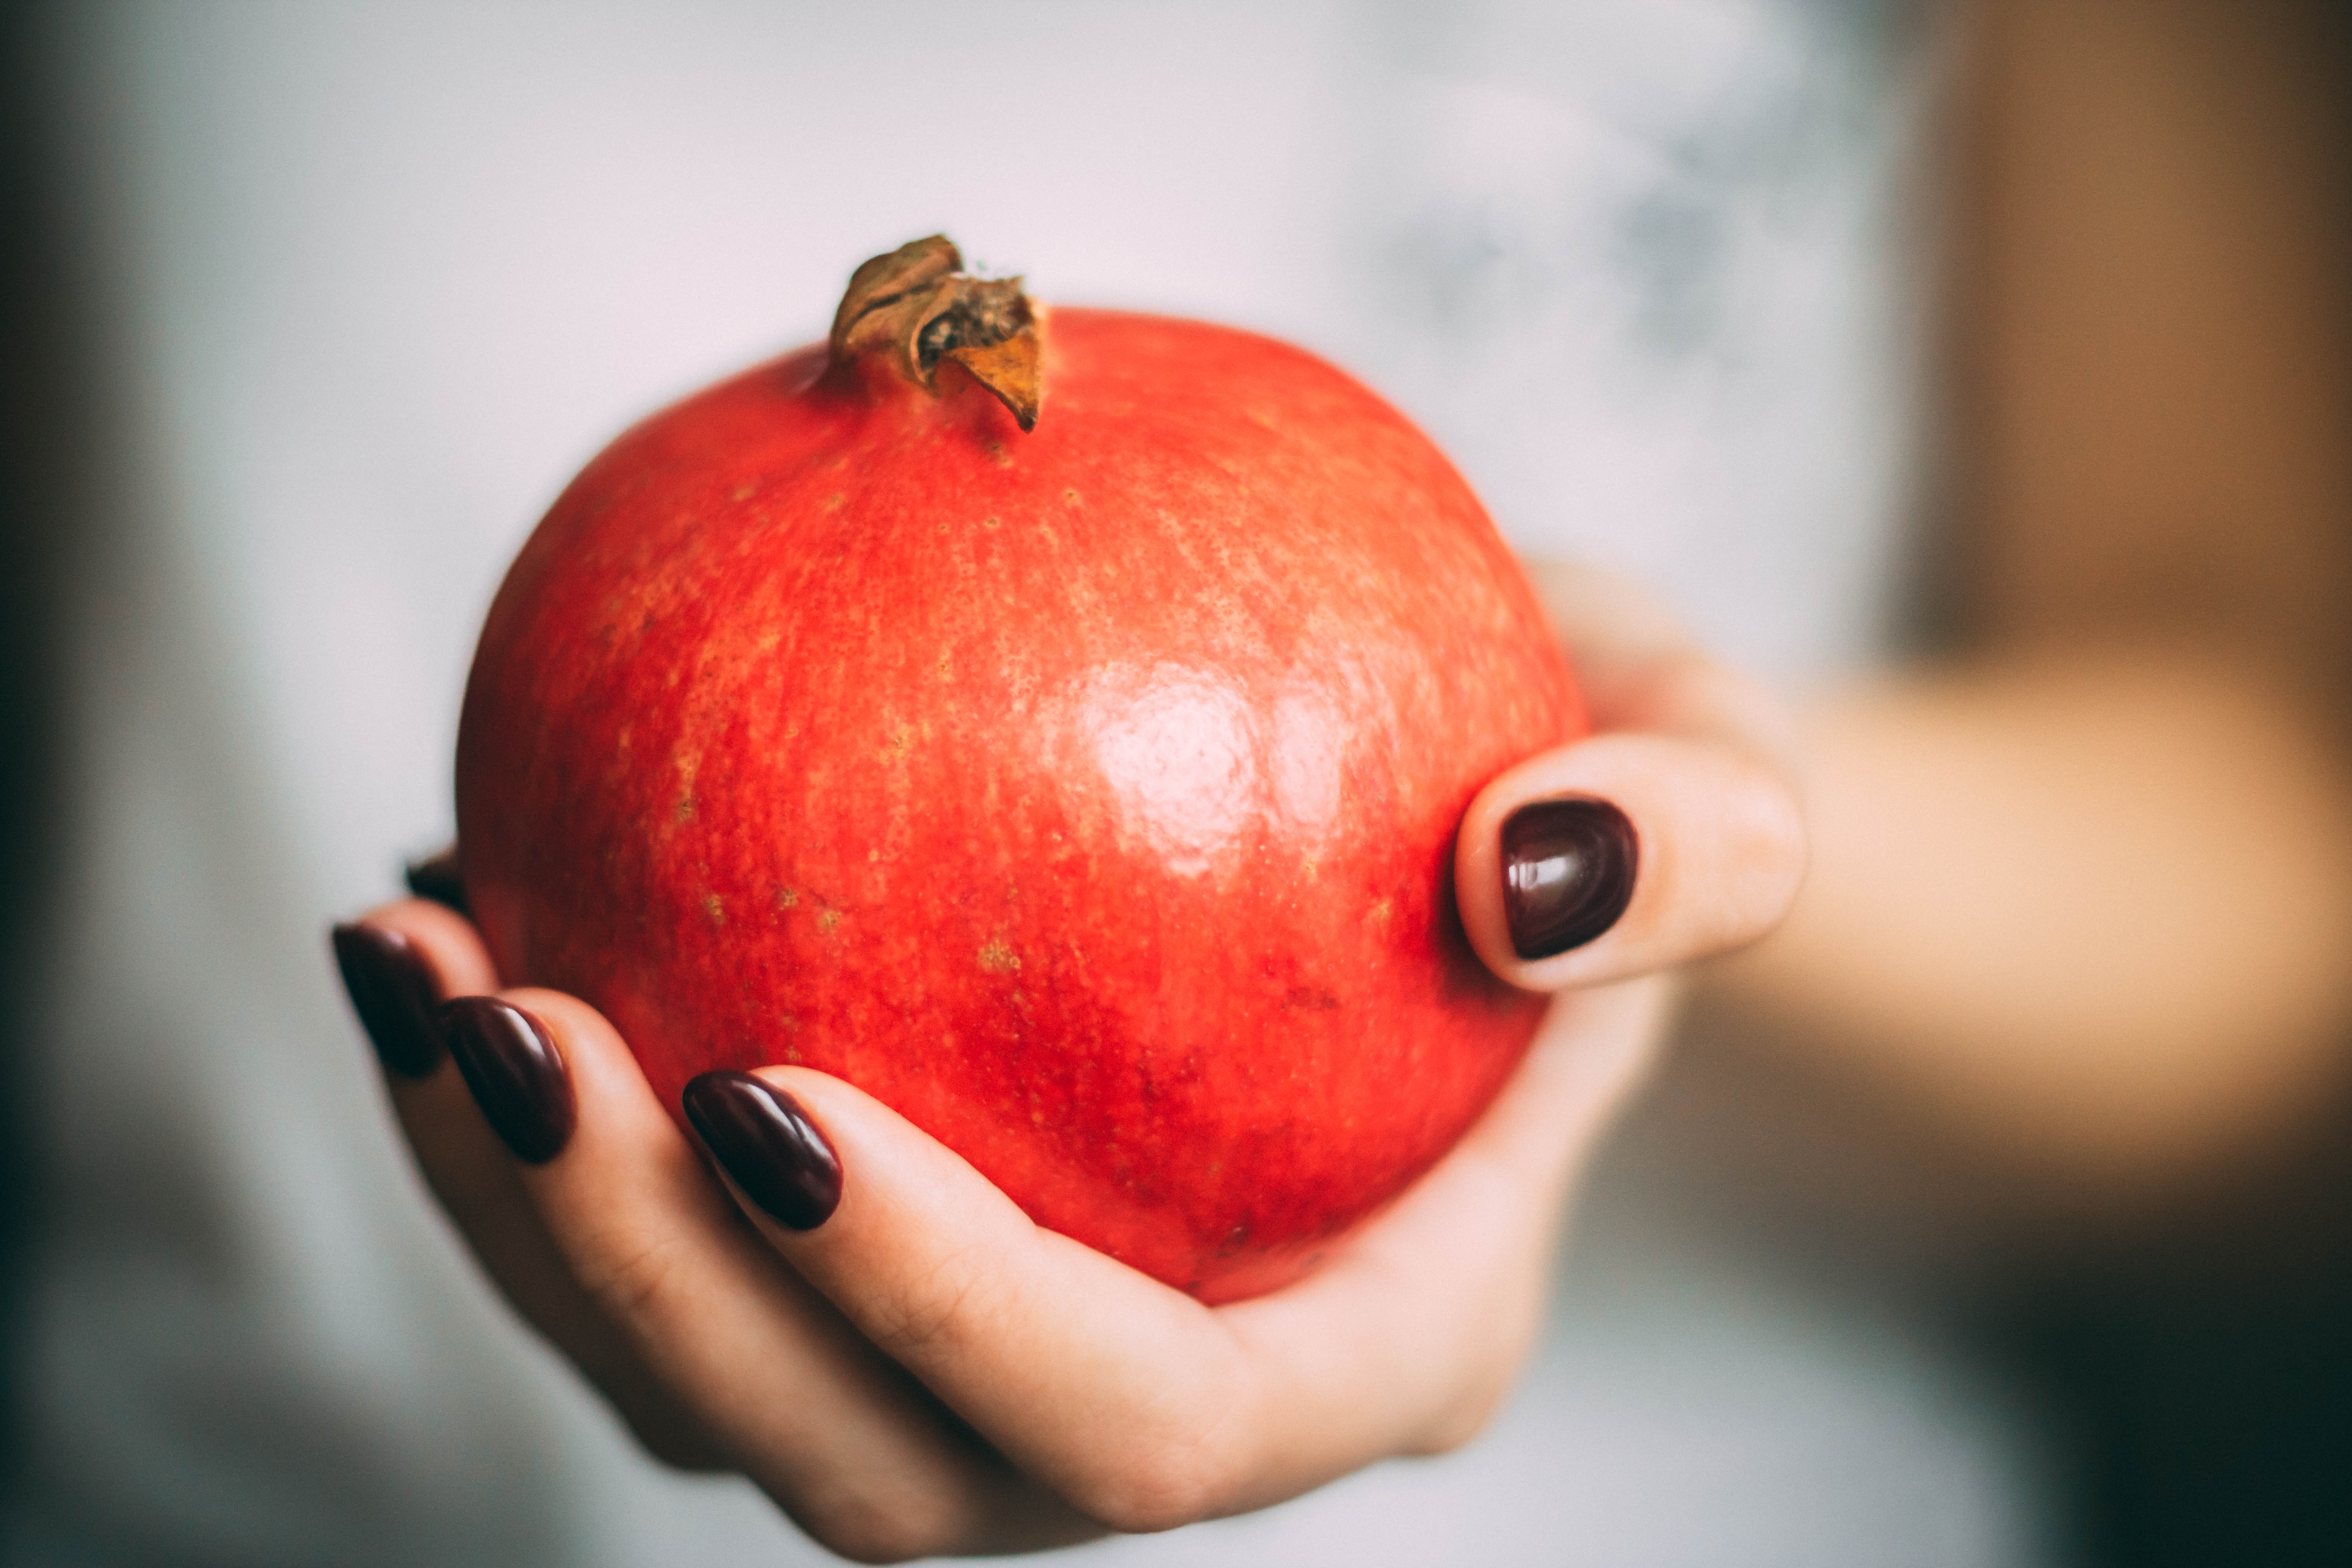
pomegranate, fruit, red, food, plant, hand, apple, accessory fruit, natural foods, finger, produce, local food, vegetarian food, nail, superfood